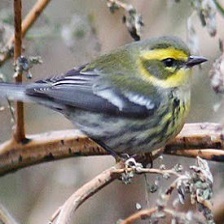
Species: TOWNSENDS WARBLER
Scientific name: SETOPHAGA TOWNSENDI